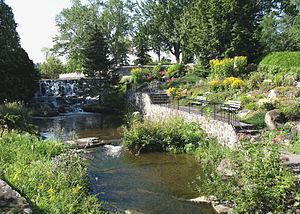
Parc des Moulins (ancien jardin zoologique),arrondissement de Charlesbourg, Ville de Québec, Québec, Canada
La rivière du Berger est un affluent de la rivière Saint-Charles situé à Québec, dans la région administrative de la Capitale-Nationale, dans la province de Québec, au Canada. Elle a une longueur de 18,4 km.
Charlesbourg est un des six arrondissements de la ville de Québec. Il est situé au nord de l'arrondissement de La Cité–Limoilou, à l'ouest de l'arrondissement de Beauport et à l'est des arrondissements Les Rivières et La Haute-Saint-Charles.
Cette page répertorie les parcs et jardins de Québec par arrondissement et quartier.